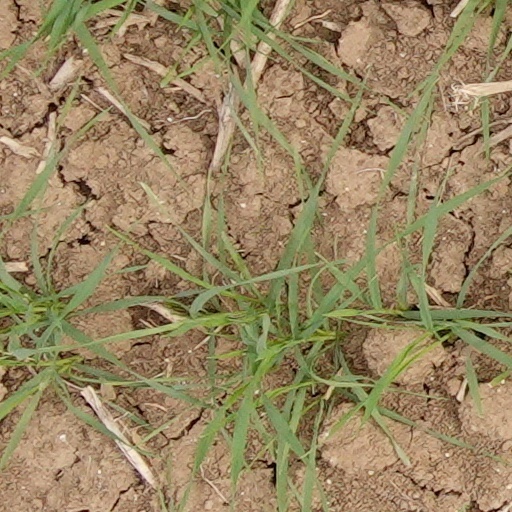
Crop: wheat